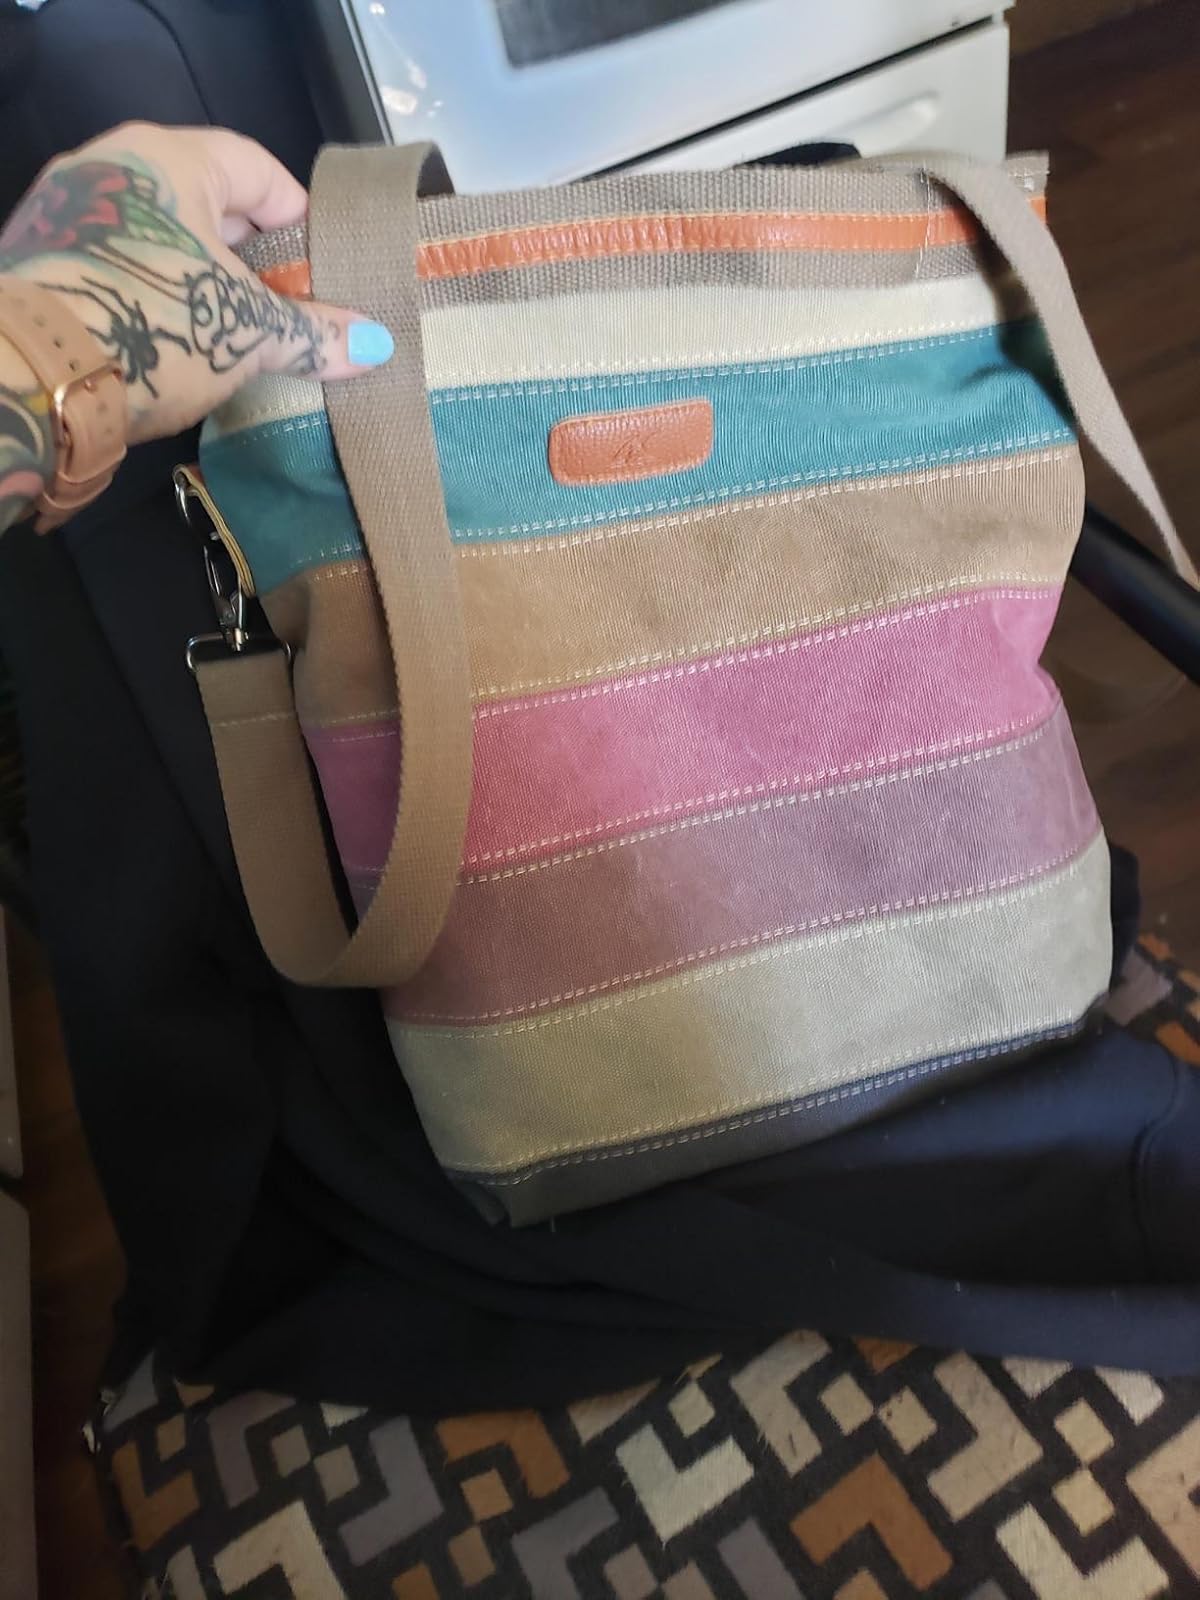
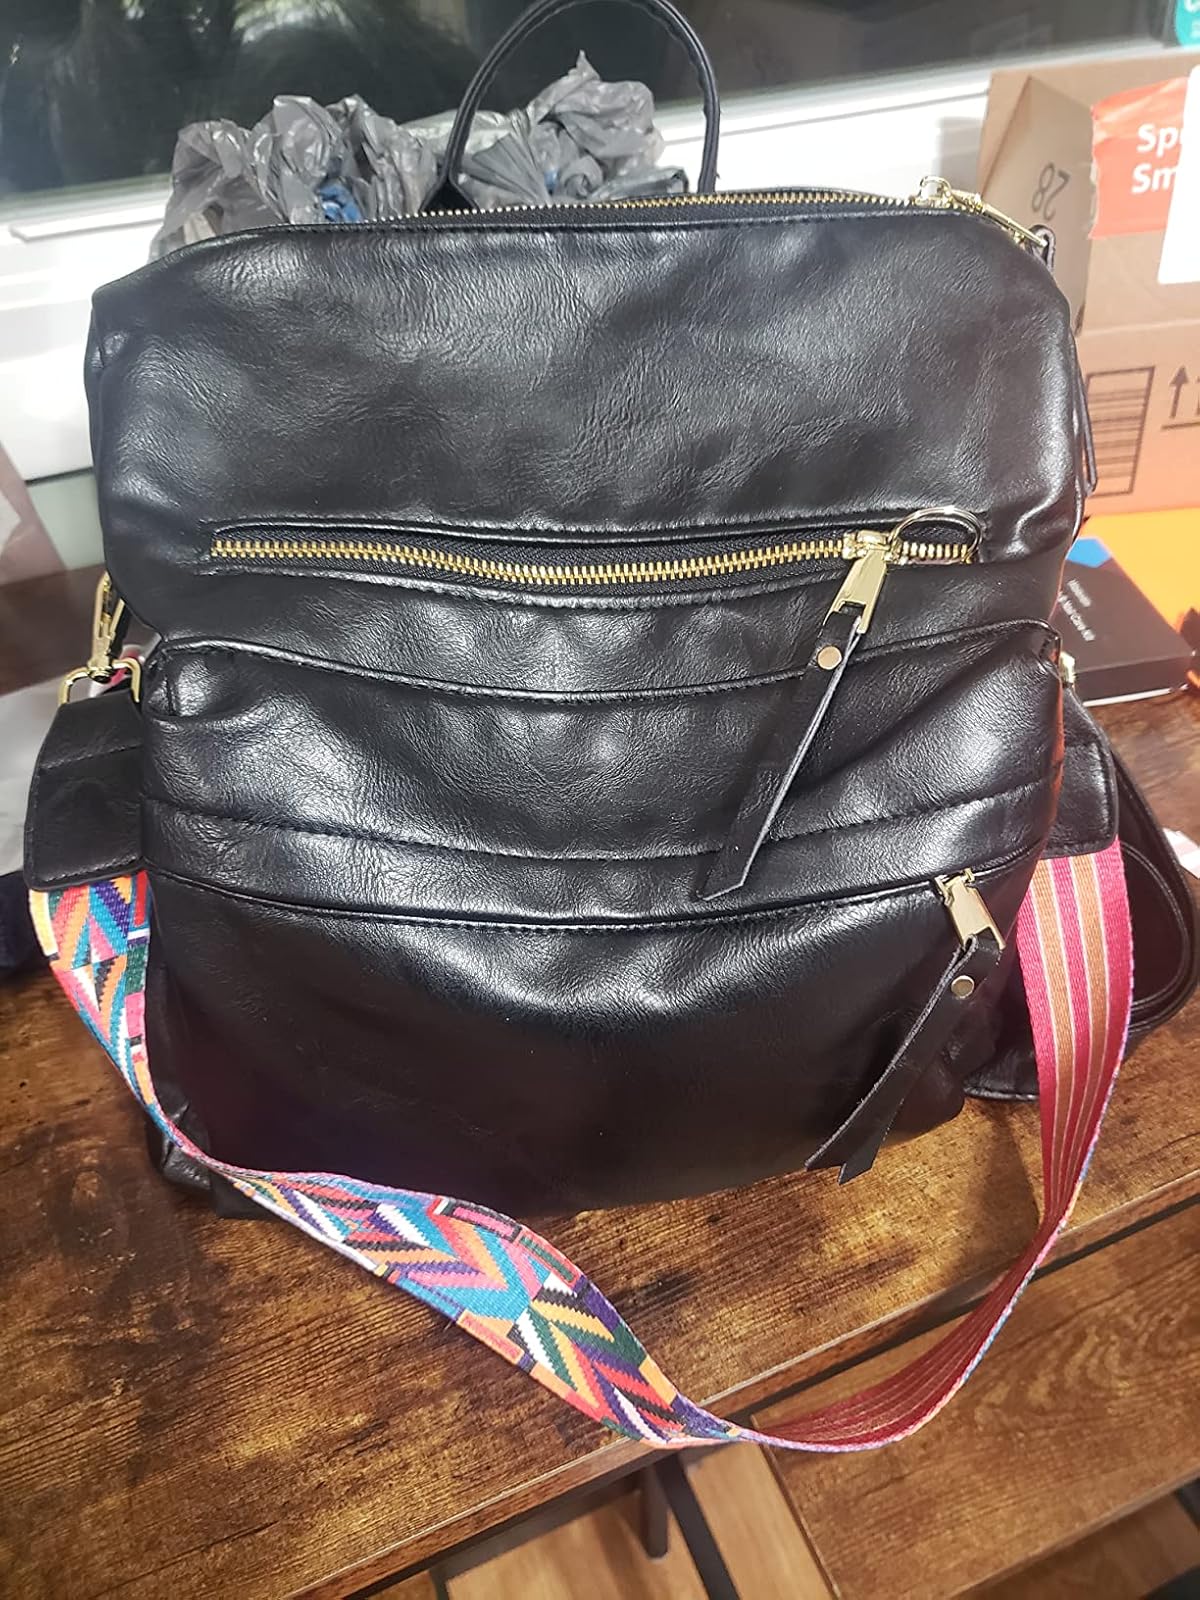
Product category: accessories_handbag
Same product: no